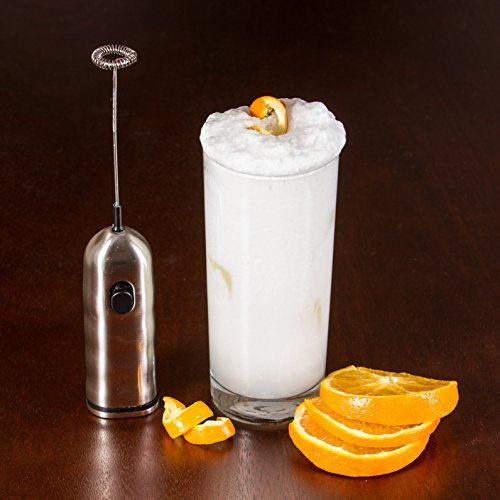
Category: coffee maker